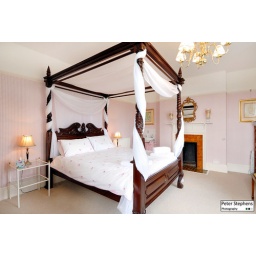
Four Poster bed in Pendragon house